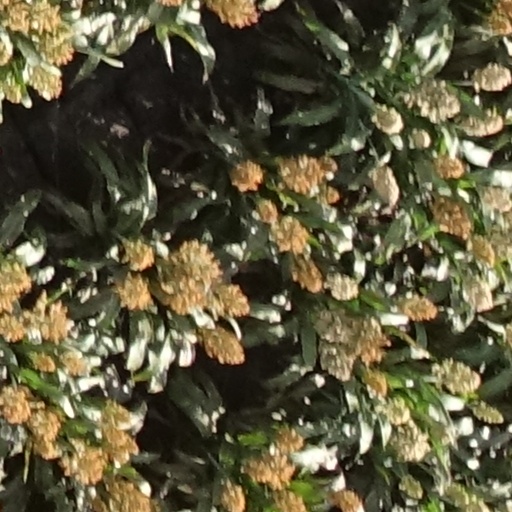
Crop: sorghum